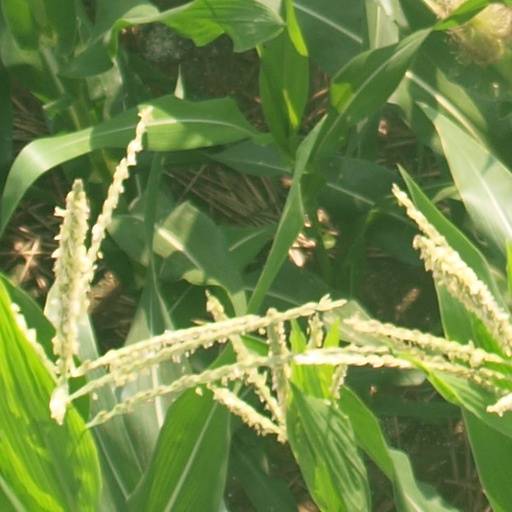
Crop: maize; corn